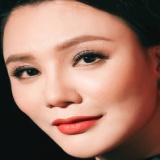
ca sĩ Hồ Quỳnh Hương